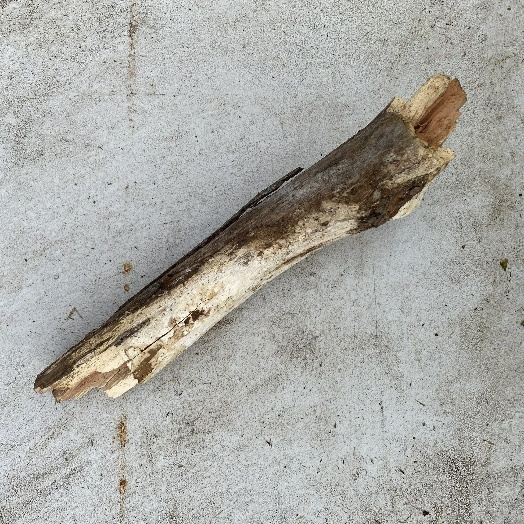
Label: Vegetation